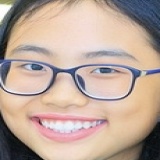
ca sĩ Phương Mỹ Chi